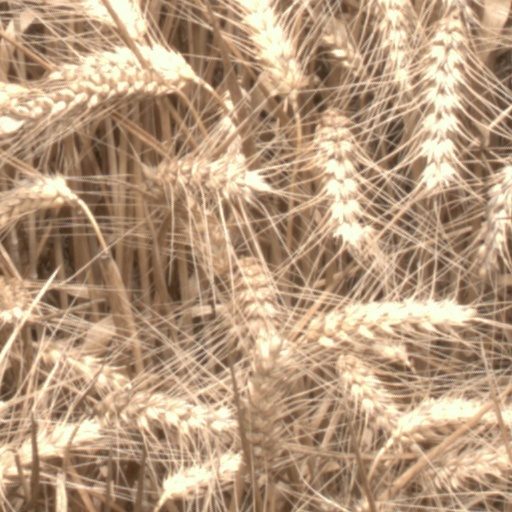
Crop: wheat